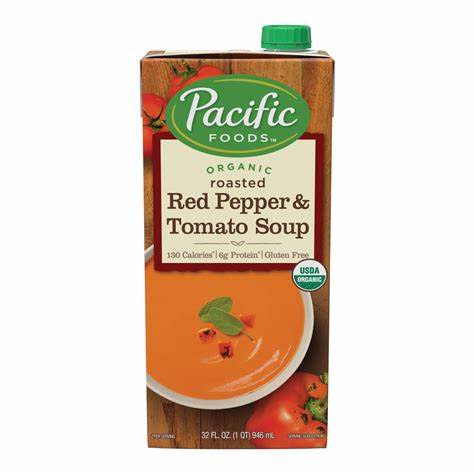
Waste category: cardboard